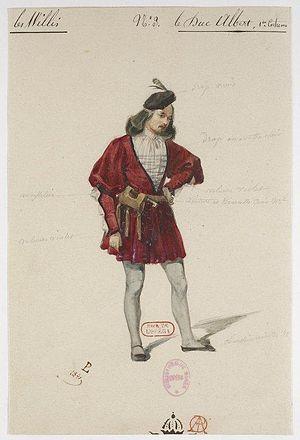
Le costume de ballet est le costume utilisé par les danseurs classiques.